Mirza Fath-ul-Mulk Bahadur

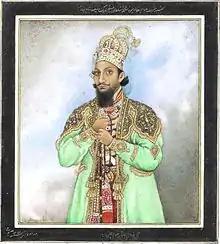
The portrait of Mirza Fakhru

Mirza Fath-ul-Mulk Bahadur also known as Mirza Fakhru ( 1816 or 1818 – 10 July 1856) was the last Crown Prince of the Mughal Empire.